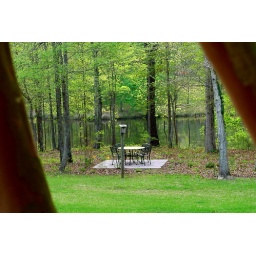
The bluebird house, outside table and a greening-up backyard as seen through the crepe myrtle by the side door.